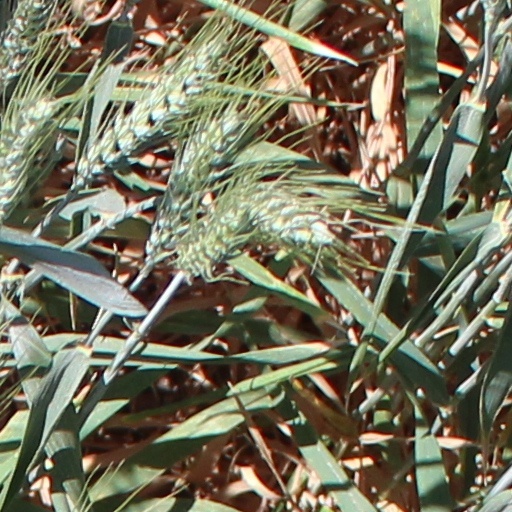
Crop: wheat